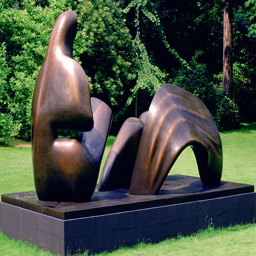
cast in bronze a sculpture by visual artist